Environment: real
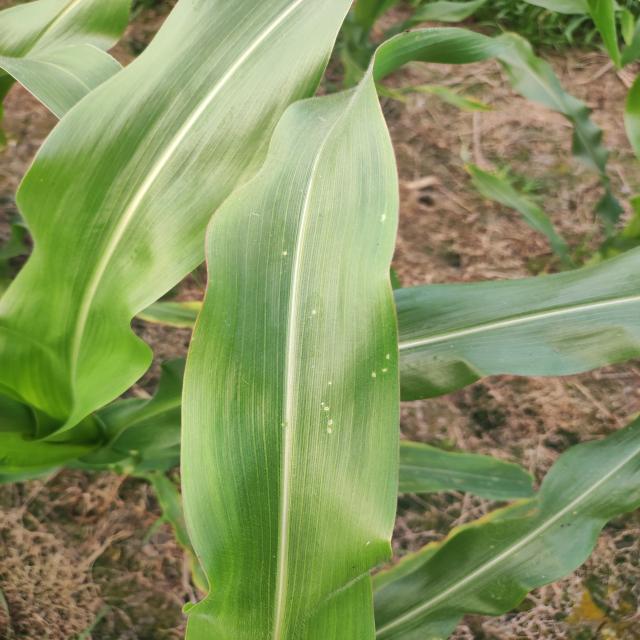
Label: fall_armyworm